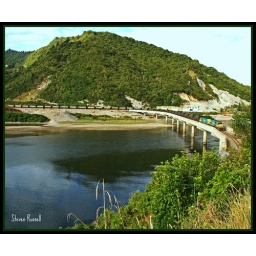
DXC's 5379 &amp;amp; 5385 crossing over the Grey river bridge with train 833.